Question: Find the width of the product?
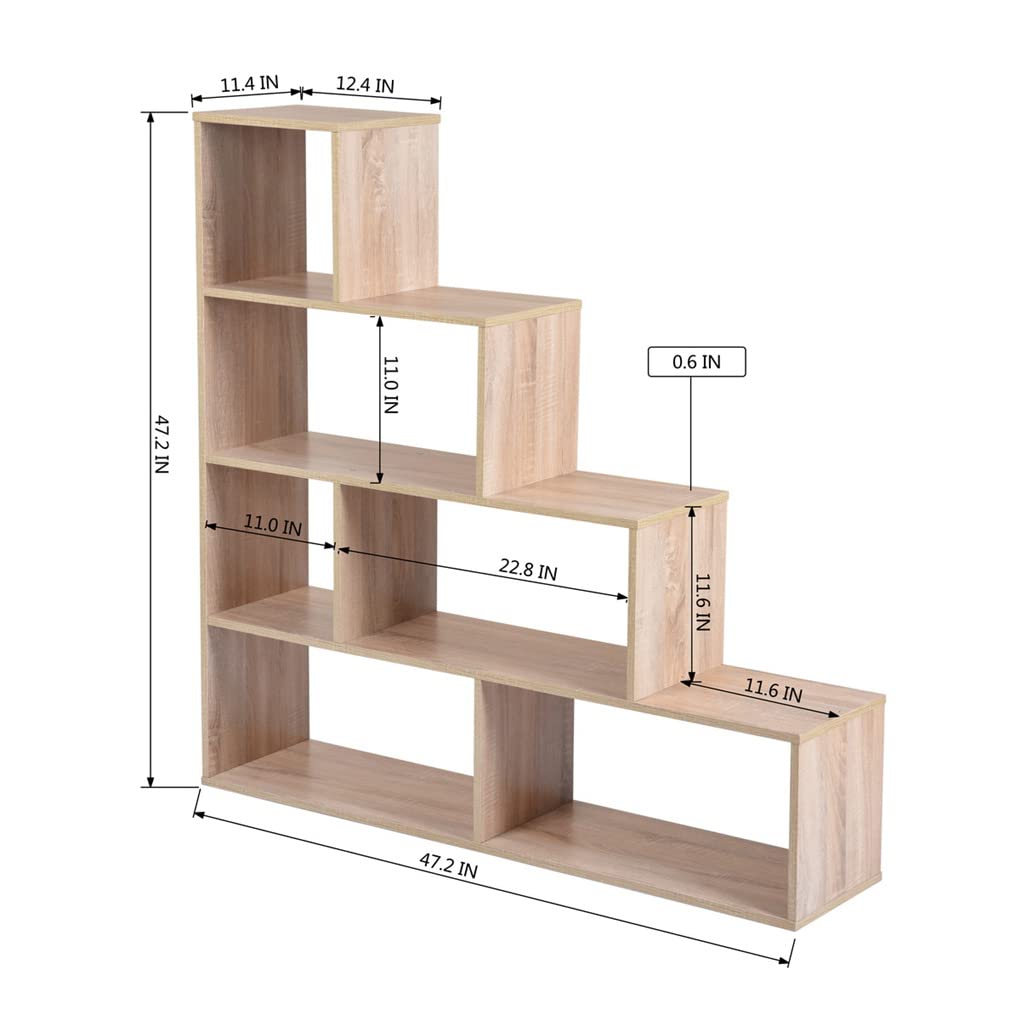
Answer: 47.2 inch